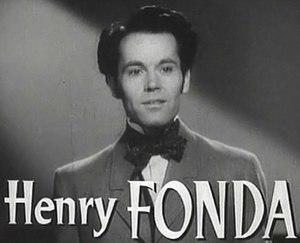
L'Insoumise est un film américain réalisé par William Wyler, sorti en 1938.
Henry Fonda /ˈhɛnɹi ˈfɑndə/ est un acteur américain, né le 16 mai 1905 à Grand Island et mort le 12 août 1982 à Los Angeles. Il est le père de l'acteur Peter Fonda et de l'actrice Jane Fonda et le grand-père de l'actrice Bridget Fonda.